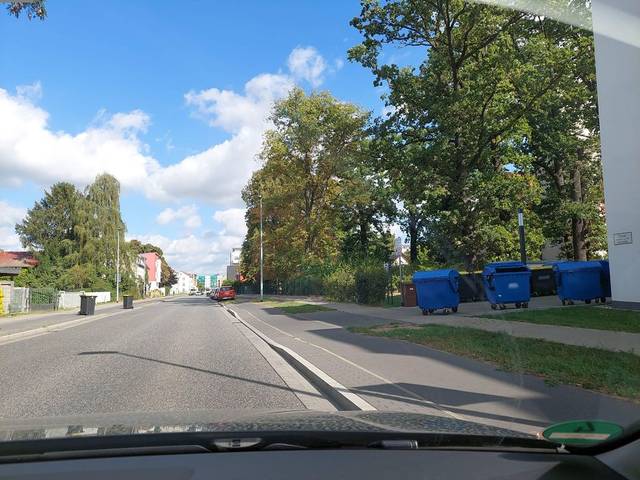
Region: Germany
Coordinates: 52.397, 13.268